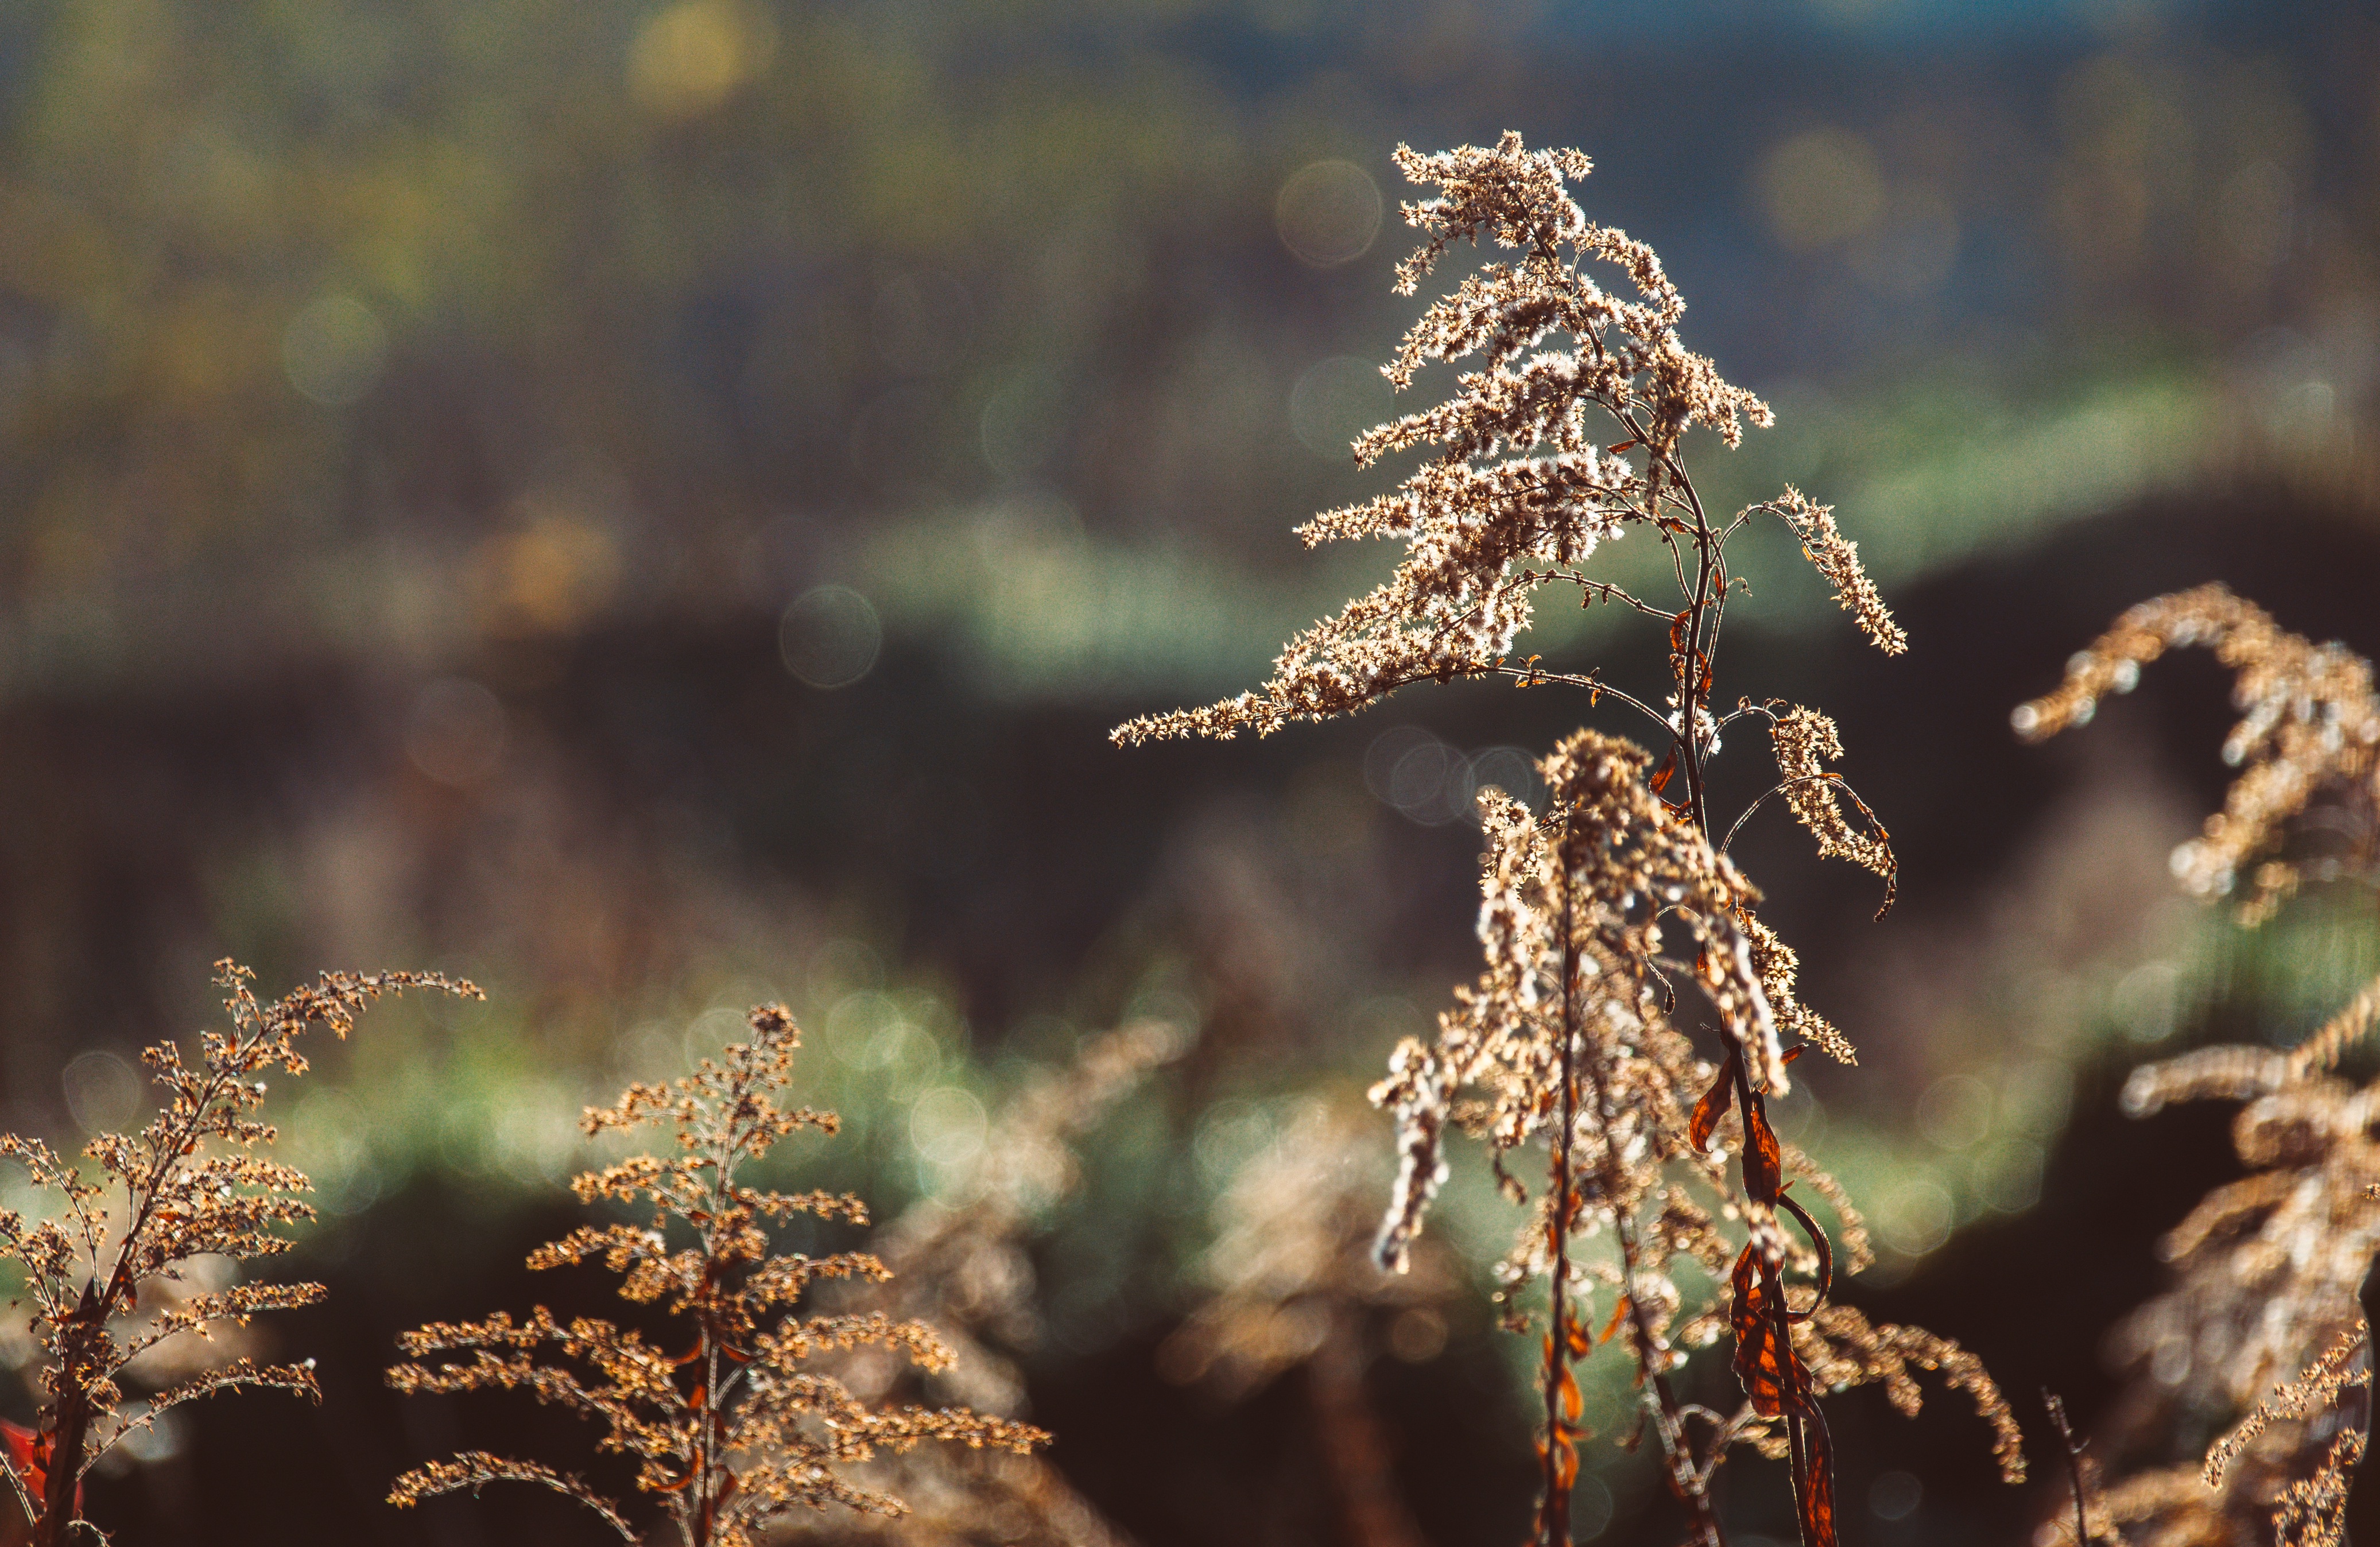
natural, brown, plant, natural landscape, terrestrial plant, twig, wood, freezing, grass, grass family, forest, flowering plant, landscape, subshrub, conifer, macro photography, wildlife, winter, darkness, soil, plant stem, frost, poales, autumn, shrub, vascular plant, pine family, prairie, herb, night, annual plant, still life photography, evening, pine, fir, backlighting, wildflower